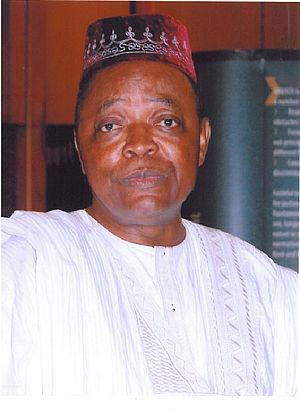
Portrait de Nouréini Tidjani-Serpos
Noureini Tidjani-Serpos, né le 15 janvier 1946 à Porto-Novo, est un écrivain et haut fonctionnaire béninois.